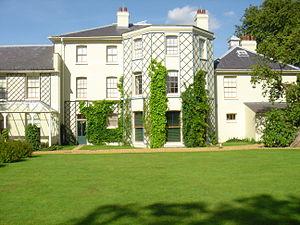
Down House est l'ancienne maison du naturaliste anglais Charles Darwin et de sa famille. Elle est située à Downe dans le borough londonien de Bromley, une banlieue à 22,8 km au sud-est de Charing Cross, dans le Kent. C'est dans cette demeure que Darwin travailla sur sa théorie de l'évolution par la sélection naturelle. Le lieu est maintenant devenu un musée en son honneur.